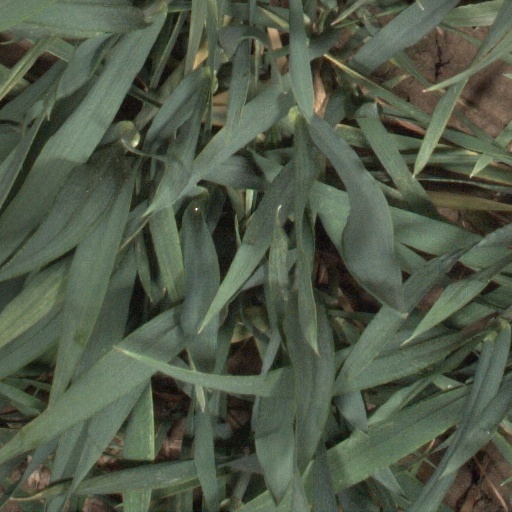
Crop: wheat